Upper Moreland School District

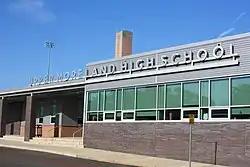
Upper Moreland High School

Upper Moreland School District is located in Upper Moreland Township, Montgomery County in the northern suburbs of Philadelphia, Pennsylvania. The Township has a general population of 25,000 residents who are served by the post offices of Willow Grove, Hatboro, and Huntingdon Valley, although due to postal and municipal boundaries, many students served by the Hatboro post office attend Hatboro-Horsham School District, while others served by the Huntingdon Valley post office attend Lower Moreland schools.